Angry Video Game Nerd

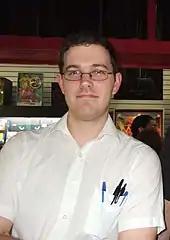
Series creator and star James Rolfe in-character as the Nerd in 2008

The show revolves around the Nerd's commentary of shovelware and retro video games that he deems to be of particularly low quality, unfair difficulty, or poor design. Rolfe's character, "the Nerd", is a short-tempered, foul-mouthed video game collector who reviews old video games in the form reminiscent of insult comedies such as "Mystery Science Theater 3000". The Nerd plays the game while picking apart its various technicalities, design flaws, and abnormalities in an effort to warn his viewers against playing the game. Other episodes have the Nerd reviewing consoles, peripherals, accessories, or games with a similar theme. The reviews are often prefaced with a short lecture about the game's history or his own childhood experience, interspersed with sketches and profanity-ridden comedic rants, among various other scripted elements.